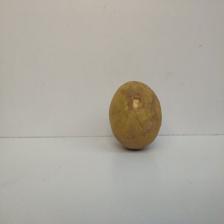
Size: Large